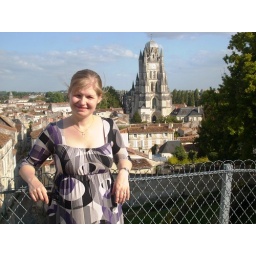
Ania at the top of the viewpoint hill in Saintes.She's wearing a maternity dress that I bought for her in Brazil!